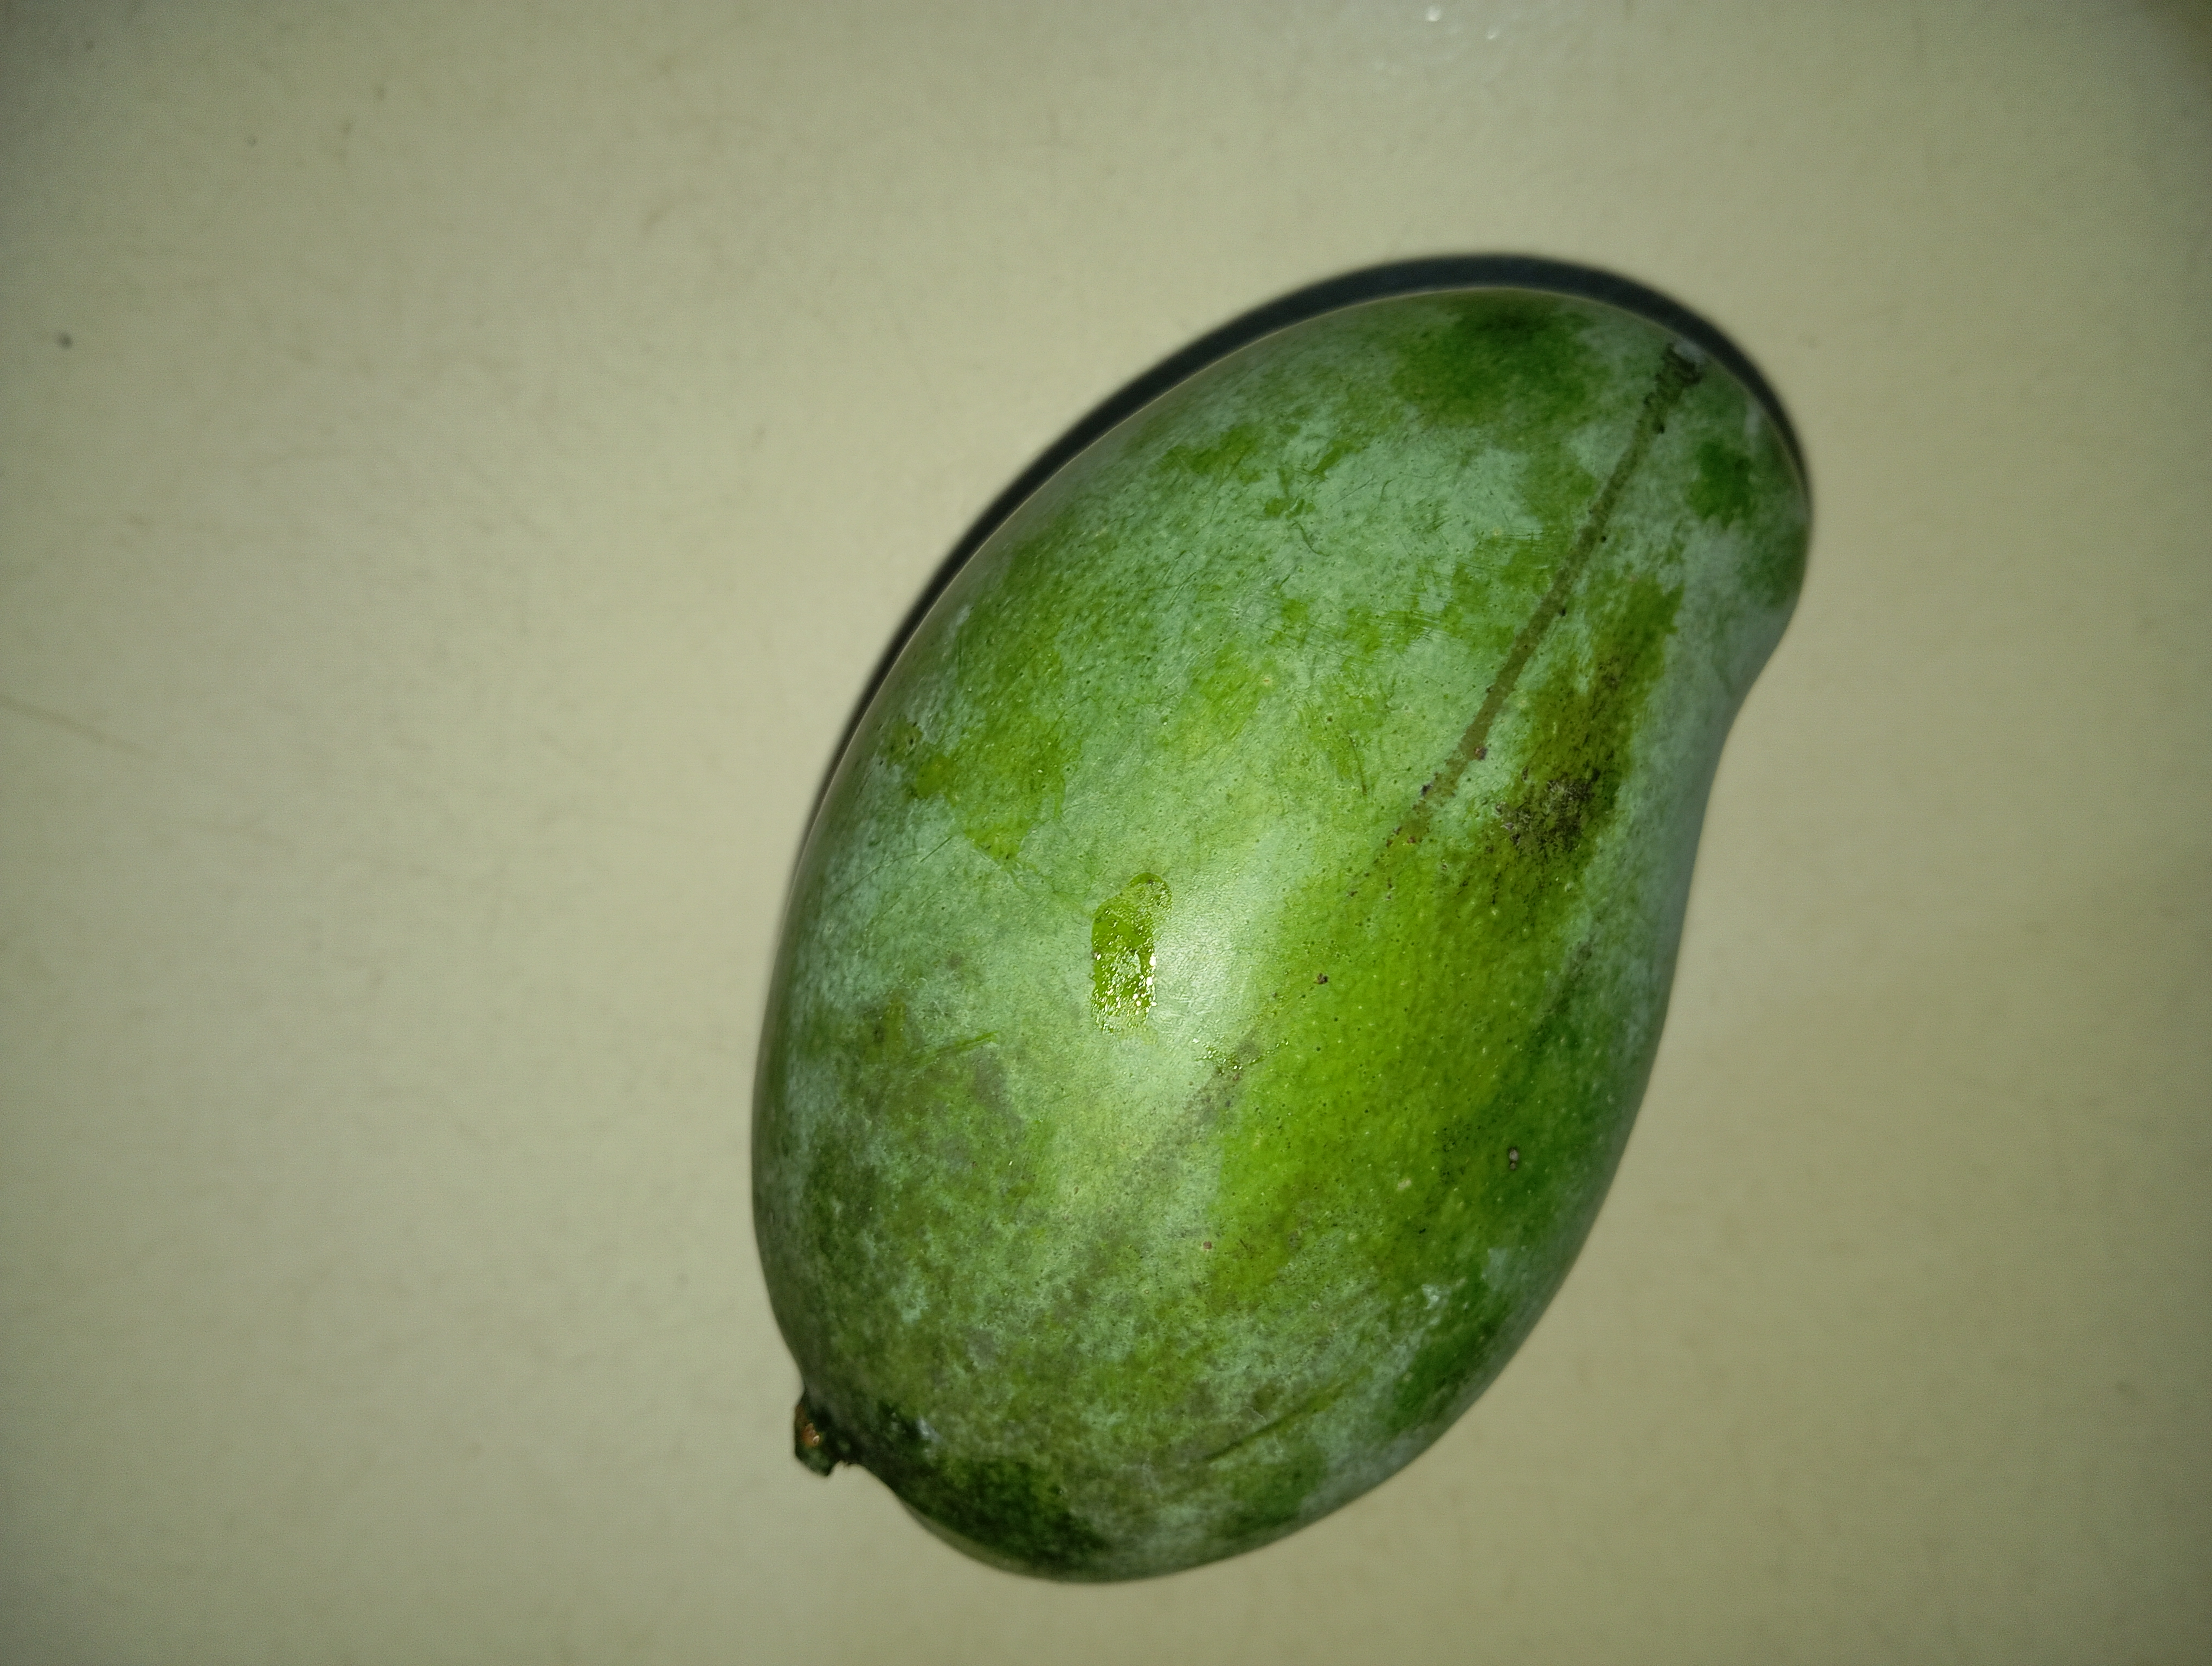
Mango variety: Amrapali